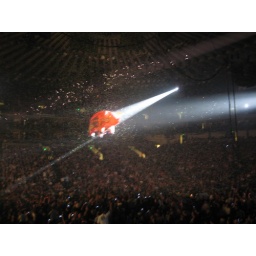
the start of the pig flying around in the coliseum